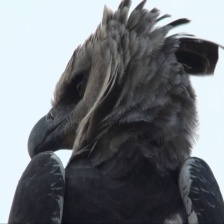
Species: HARPY EAGLE
Scientific name: HARPIA HARPYJA